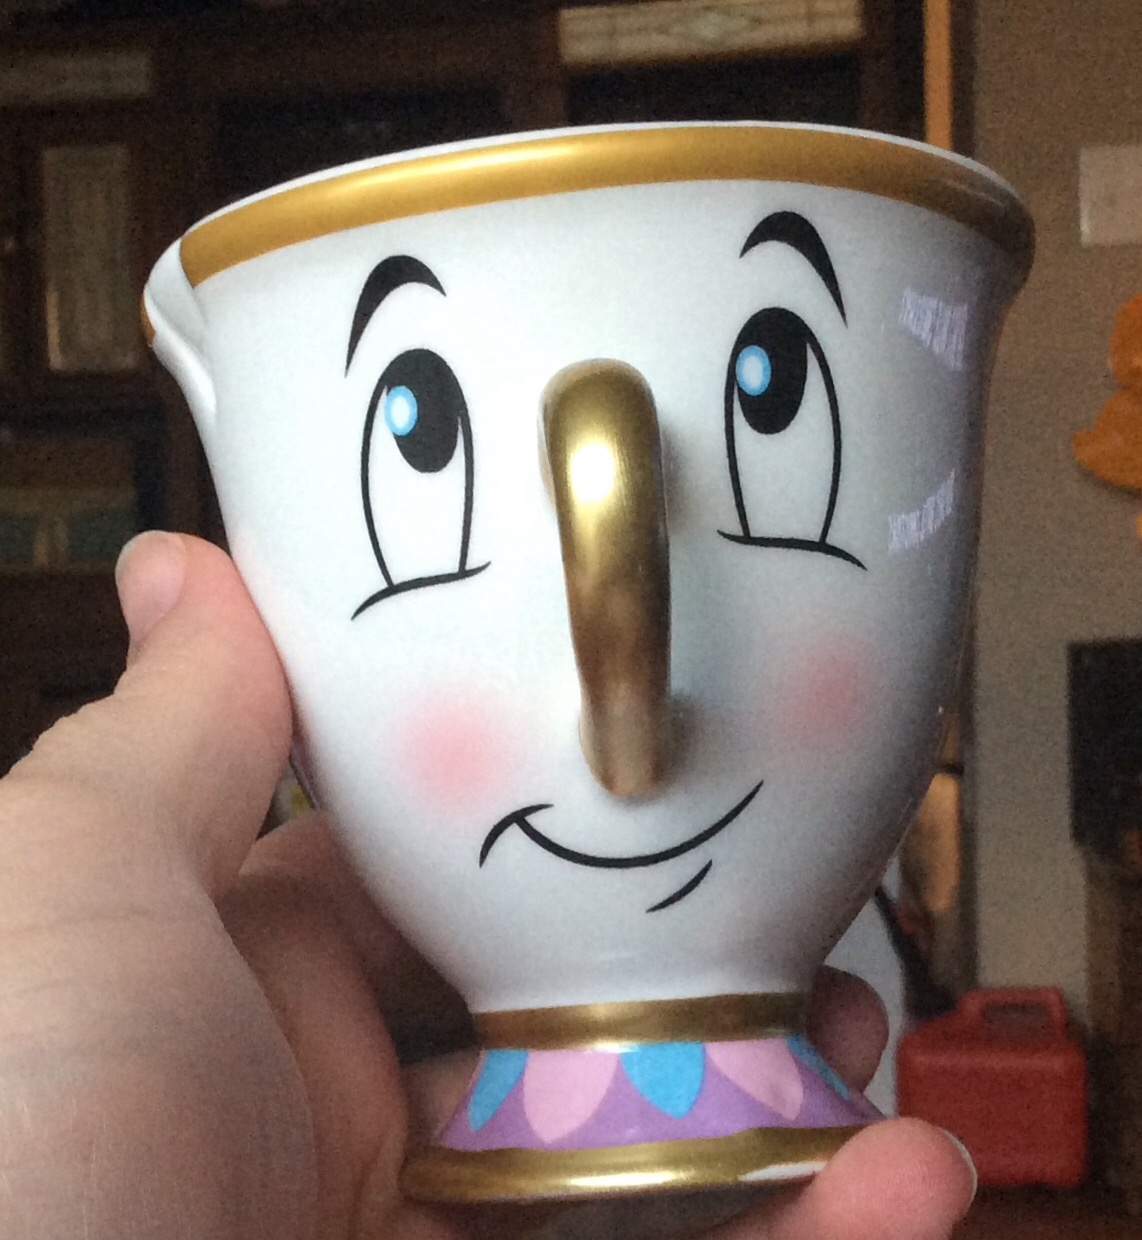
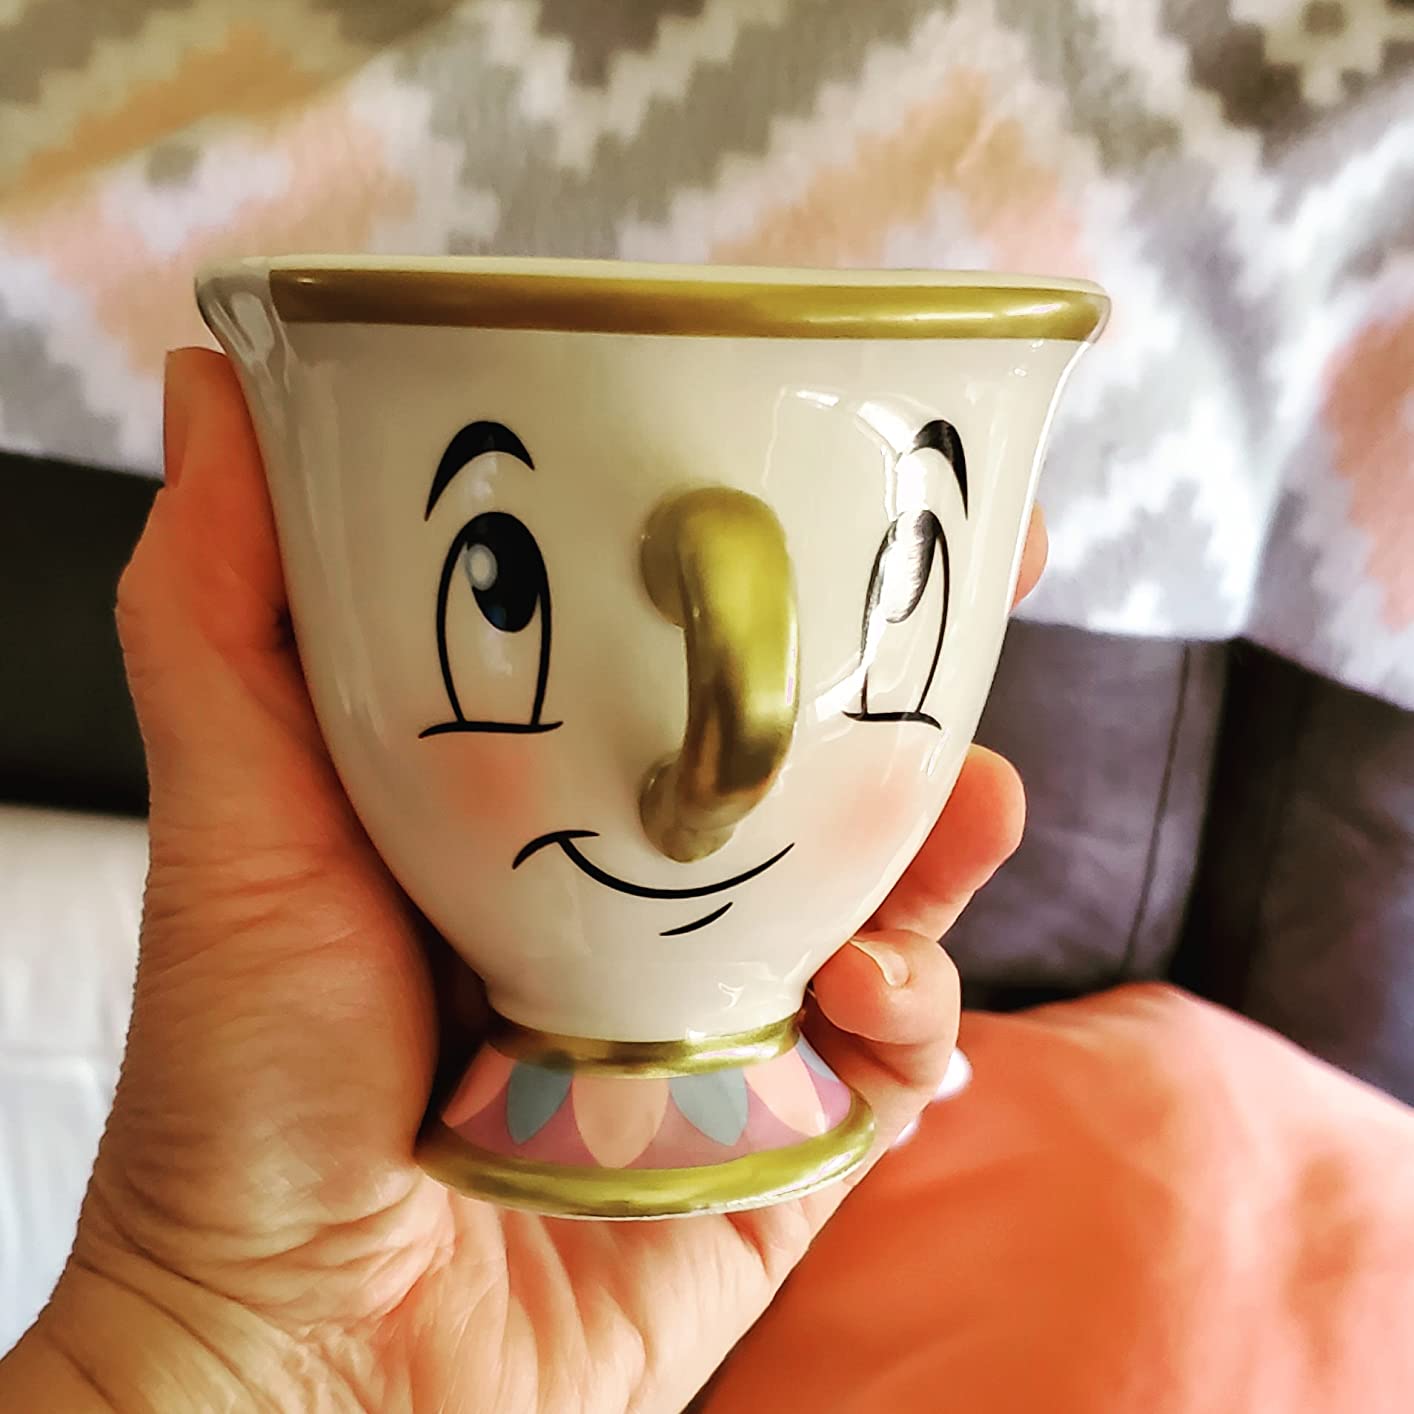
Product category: items_mug
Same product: yes